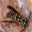
Label: bee